José Luis Picardo

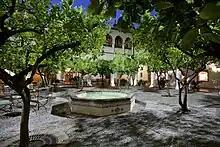
The central cloister at the Parador de Guadalupe, 2014.

The other building was the Colegio de Infantes, also known as the Colegio de Gramática, built in the early 16th-century for the education of boys. They were situated close to the Monastery of Santa María de Guadalupe, one of the most important monasteries of medieval Spain, in the centre of the village. The college was included in the "Catálogo de Monumentos Nacionales" (Catalogue of National Monuments) when Guadalupe was declared a "conjunto monument urban de interés nacional histórico-artistico" (monumental urban complex of national historic-artistic interest).